Public image of Roman Reigns

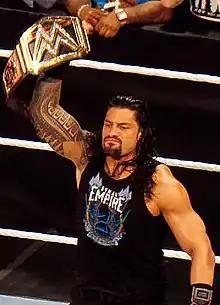
Reigns as WWE World Heavyweight Champion in April 2016

In 2016, Reigns main evented the first seven WWE pay-per-view events (before the brand split started) and was booed in all of them: Royal Rumble, Fastlane, WrestleMania 32 (which ended with a chorus of boos when Reigns won his third world title), Payback, Extreme Rules, Money in the Bank and Battleground. CNET described a "fan rebellion" against WWE "moving heaven and earth" to make Reigns "the face of the company ... for the next decade"; while "many fans are aware" that former Shield member Dean Ambrose "is the true dark horse, both on camera and behind the scenes". ESPN described that "WWE started building Roman Reigns as the next great hero of the company about 18 months ago", but Reigns instead became "the most despised wrestler WWE has had since it turned Sgt. Slaughter into an Iraq-sympathizing traitor in 1990". Leading up to WrestleMania 32, Stone Cold Steve Austin, Rikishi and Hulk Hogan have encouraged WWE to turn him into a villain. Meanwhile, during interviews promoting WrestleMania 32, Anoa'i acknowledged the fan backlash, but declared that WWE is a "kids show" and that he was not wrestling to impress "grown men" who boo him. He defiantly told his critics that he would not believe any of their negative opinions of him. As for his detractors, Anoa'i told them to "continue to be ready to boo. You're going to be mad a long time. I'm not going away".